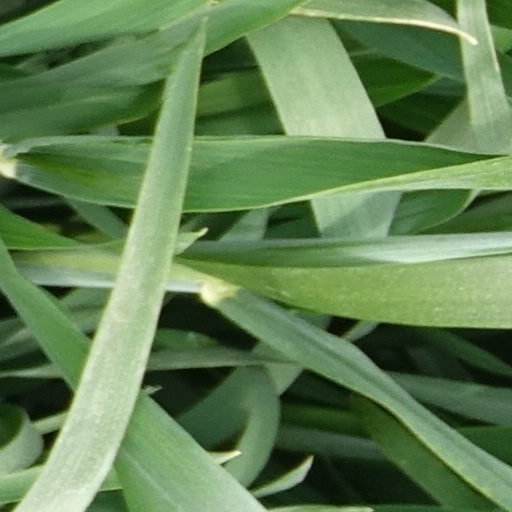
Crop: wheat